Dakota Hudson

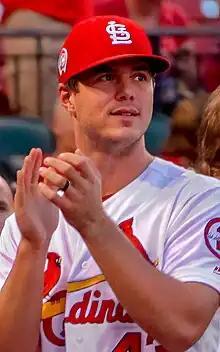
Hudson with the St. Louis Cardinals in 2023

Dakota Ryan Hudson (born September 15, 1994) is an American professional baseball pitcher in the Los Angeles Angels organization. He has previously played in Major League Baseball (MLB) for the St. Louis Cardinals and Colorado Rockies. He made his MLB debut in 2018 with the Cardinals and signed with the Rockies before the 2024 season.